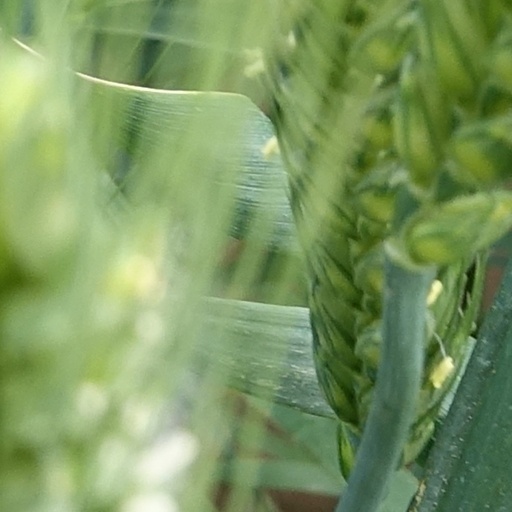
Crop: wheat